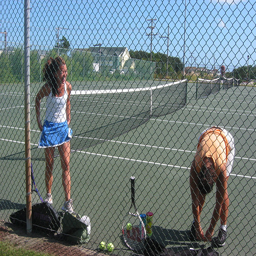
The two players are quite happy with the match results.
Two people on the tennis court are organizing their belongings.
a man and a woman are standing on a tennis court
Two woman standing on tennis court with equipment on the ground.
Two women at their stuff in a tennis court.